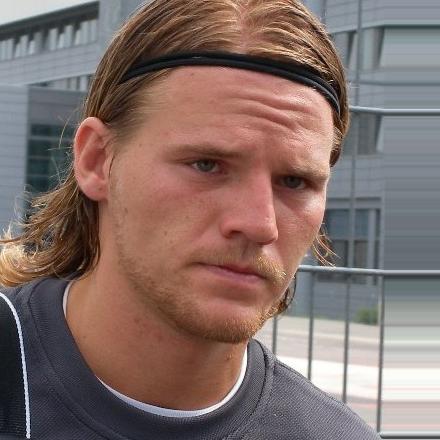
Age: 20